Emilie (steamboat)

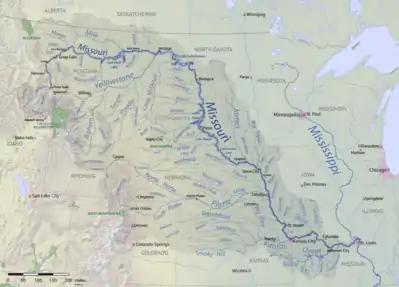

Having worked many years for the American Fur Company as a riverboat captain and pilot, LaBarge went into business for himself and proceeded to design and build his own riverboat. Pierre Chouteau Jr. of the fur company having learned of LaBarge's prospects sent word to him and offered any assistance he might need in completing the vessel that would soon be widely known as "Emilie". The American Fur Company still valued Captain LaBarge's ability and familiarity of the Missouri River and would gladly have taken him, and his exceptional riverboat, back into their employ, but LaBarge declined the offer. Prior to its completion LaBarge contracted with the Hannibal and Saint Joseph Railroad, which had just reached Saint Joseph on the Missouri River. From Saint Joseph it ran to points up and down the river in connection with various roads, making trips as far north as Fort Randall.